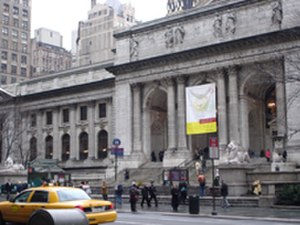
New York Public Library
New York Public Library
New York Public Library er det kommunale folkebibliotek i New York. Det regnes som et af verdens fornemste biblioteker, og det er et af verden største biblioteker.